Agriculture in Cuba

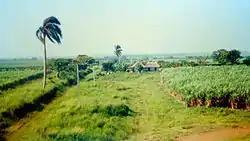
A sugarcane plantation in rural Cuba

Agriculture in Cuba has played an important part in the economy for several hundred years. Today, it contributes less than 10% to the gross domestic product (GDP), but it employs about 20% of the working population. About 30% of the country's land is used for crop cultivation.